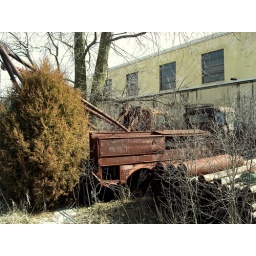
This poor rusty truck hasn't moved in many years. The rear panel appears to say G.R. FIRE DEPT.